Oh! My Three Guys

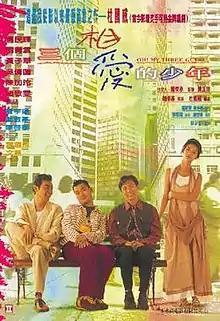
Film poster

Oh! My Three Guys is a 1994 Hong Kong comedy drama film directed by Derek Chiu and starring Eric Kot, Lau Ching-wan and Dayo Wong. The film tells the story of three gay young men portrayed by Kot, Lau and Wong.